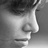
Emotion: sad